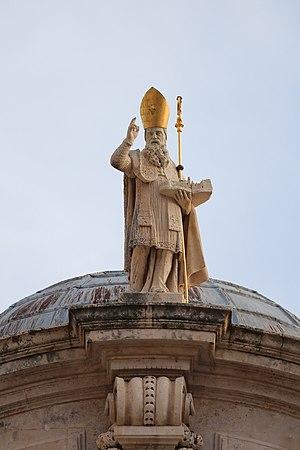
Statue de Saint-Blaise sur l'église Saint-Blaise, Dubrovnik, Croatie
Saint Blaise de Sébaste, est un médecin et évêque martyrisé sous Licinius en Arménie en 316, par l'ordre d'Agricola, gouverneur de Cappadoce. Il est considéré comme saint auxiliaire.